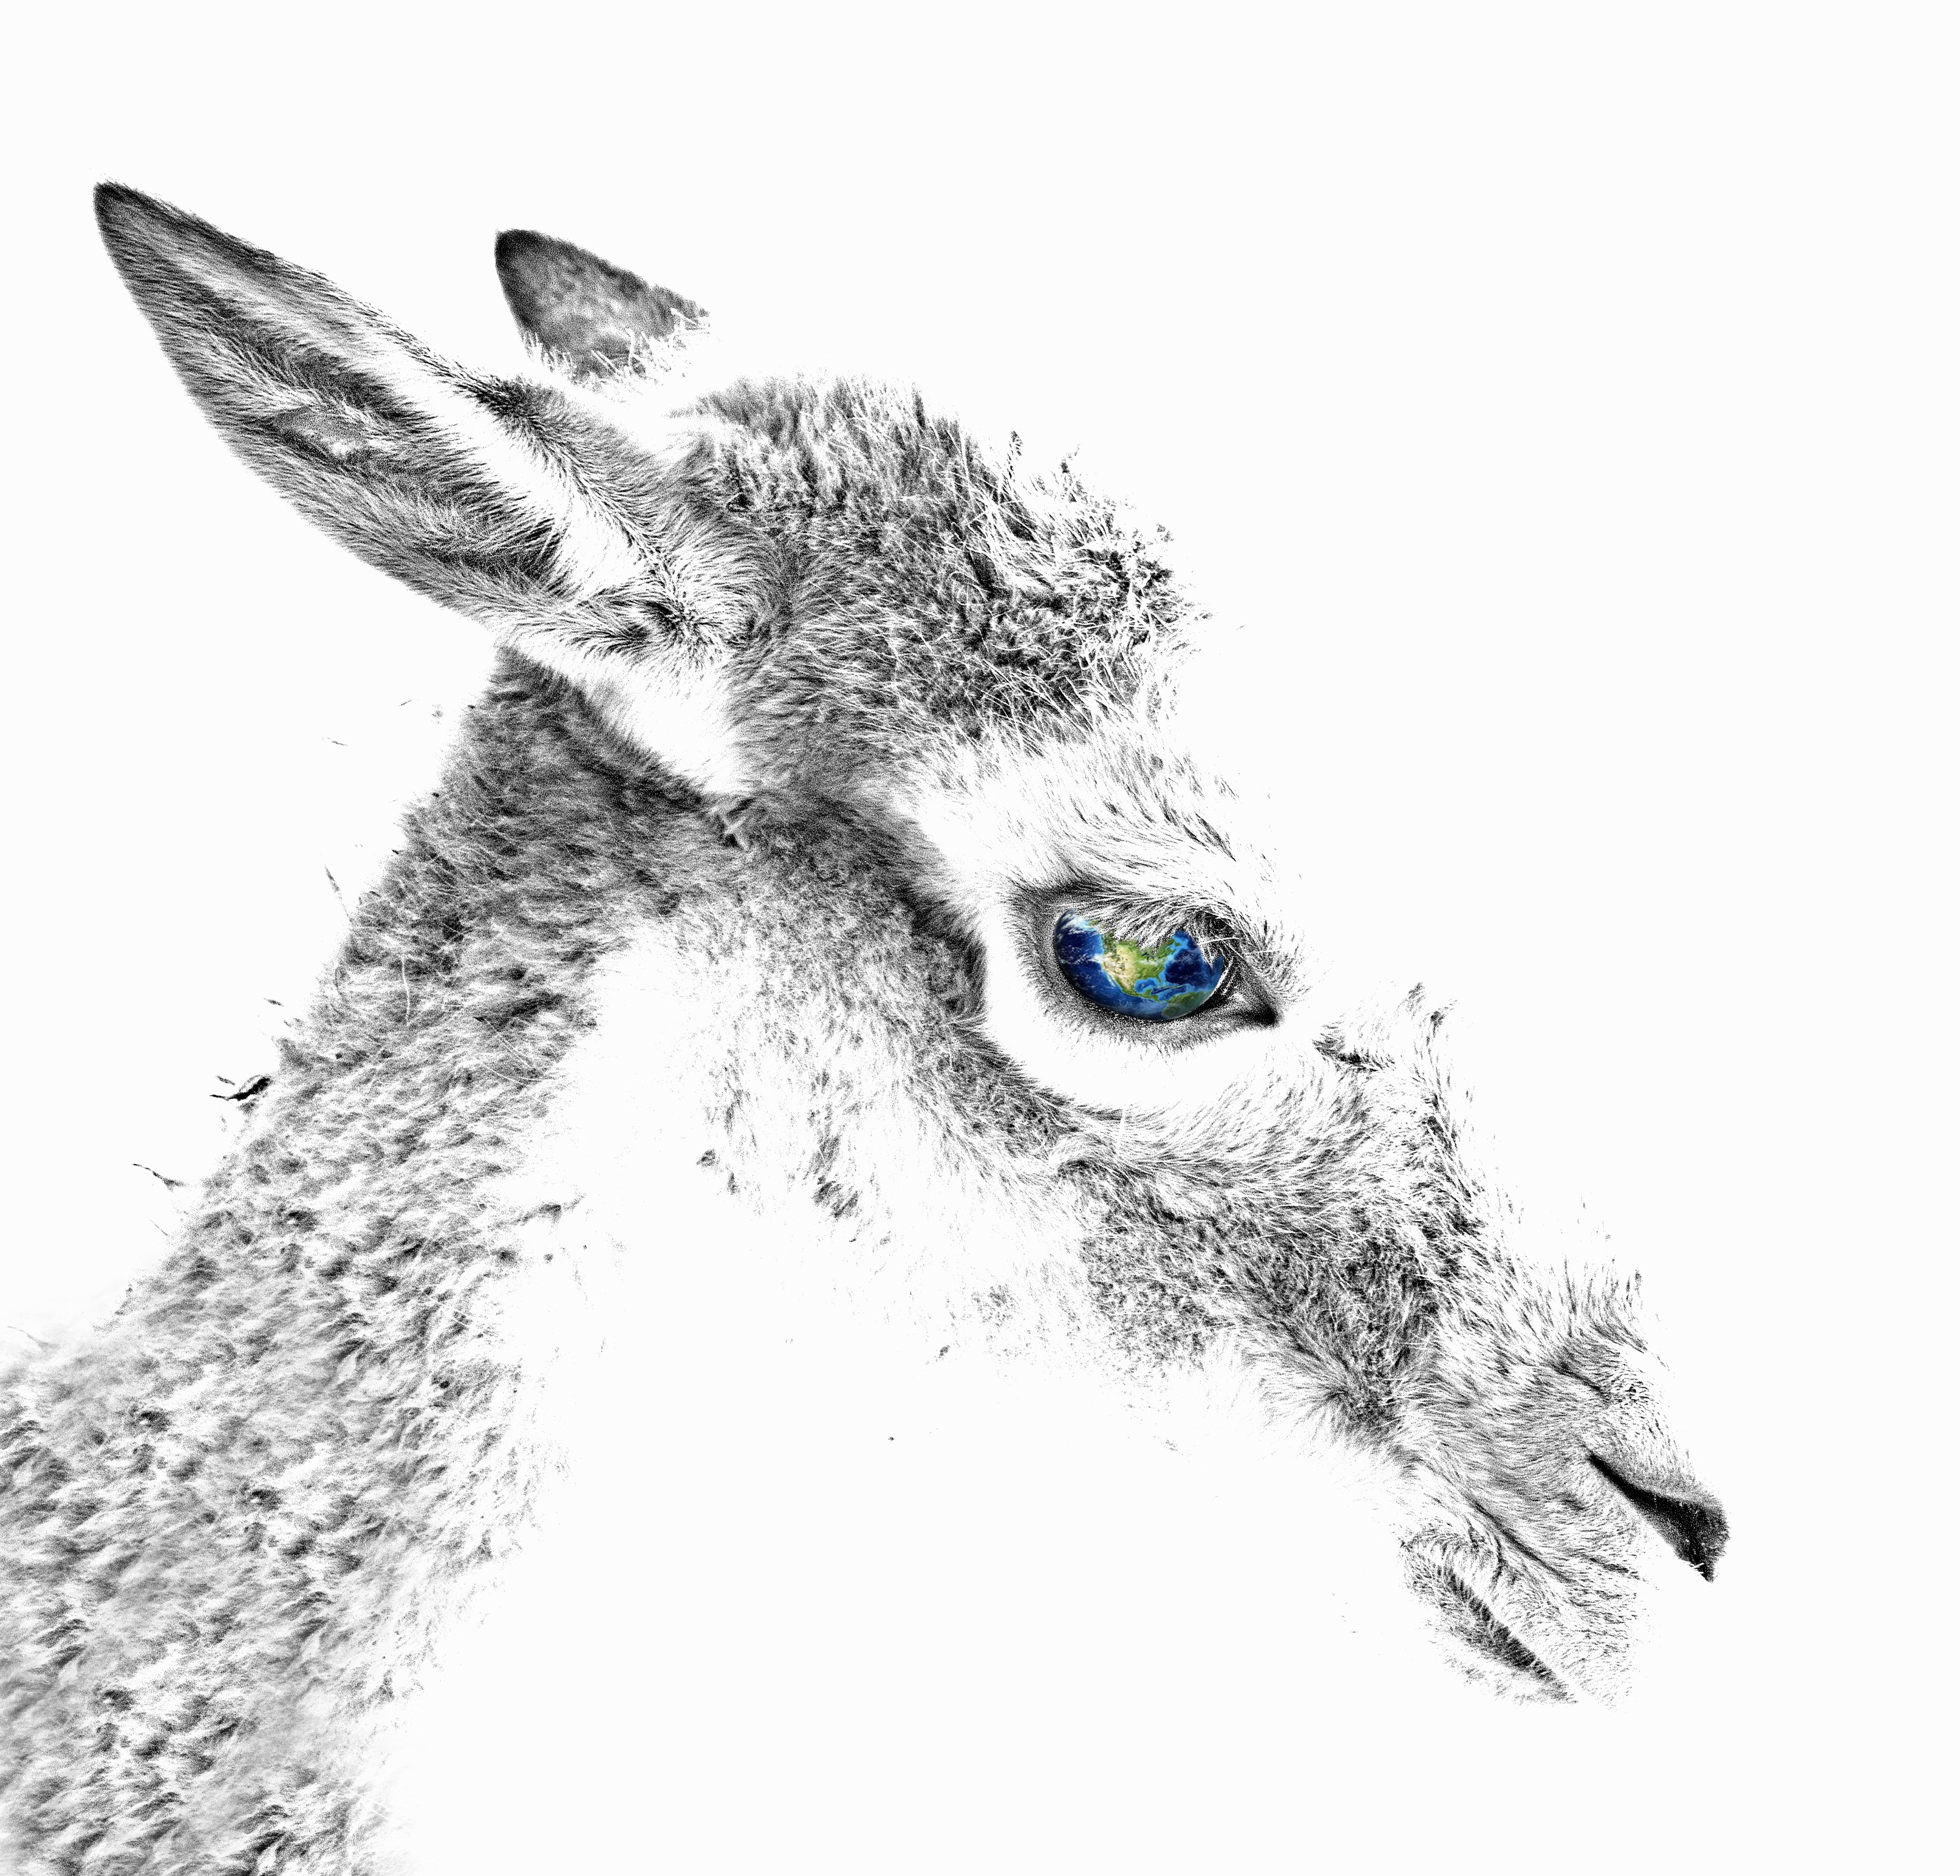
black and white, animal, deer, mammal, hare, donkey, sketch, drawing, illustration, eye, composition, roe deer, digital art, cartoon, red deer